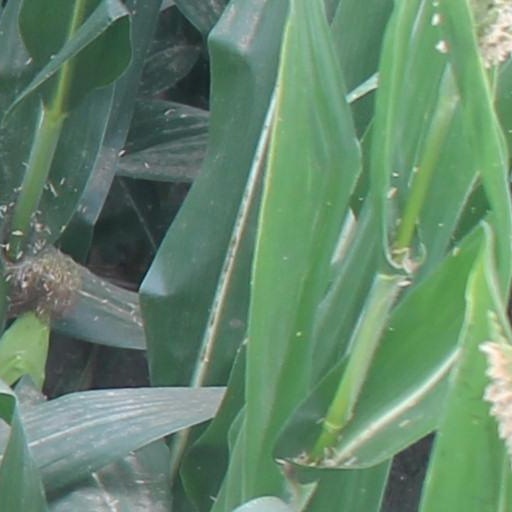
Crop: maize; corn